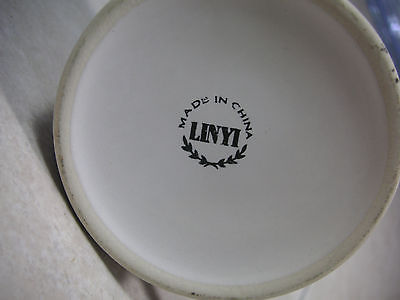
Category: mug